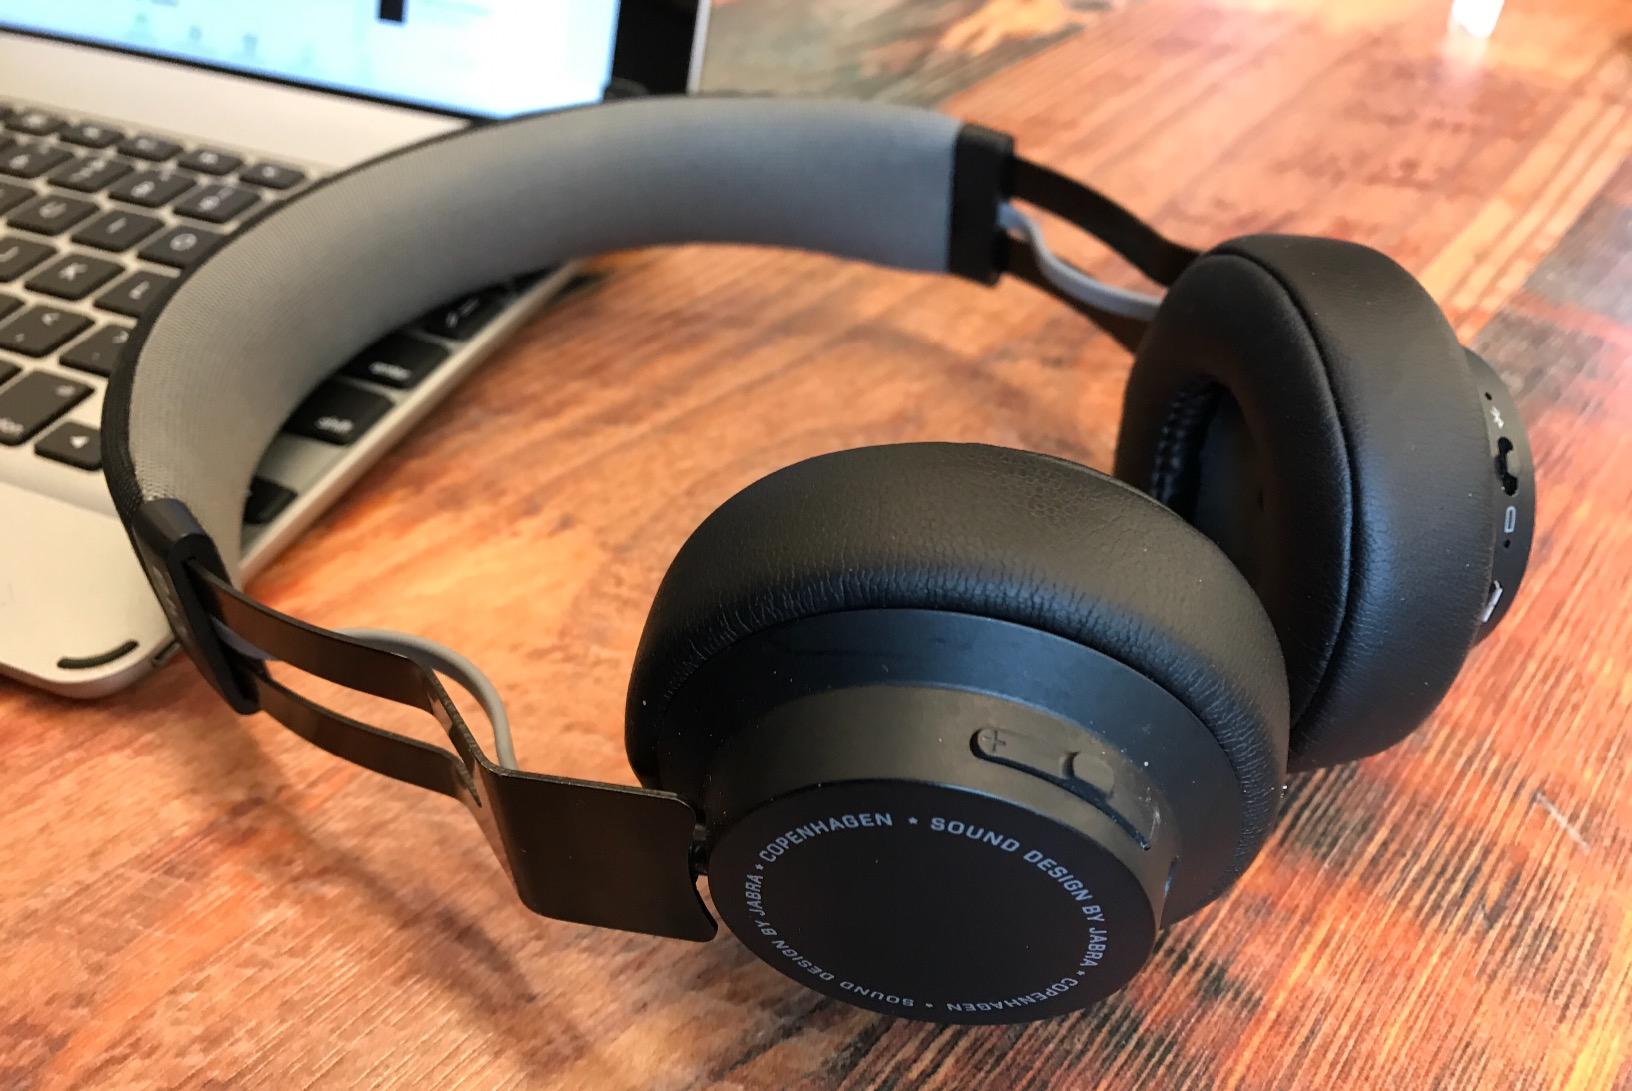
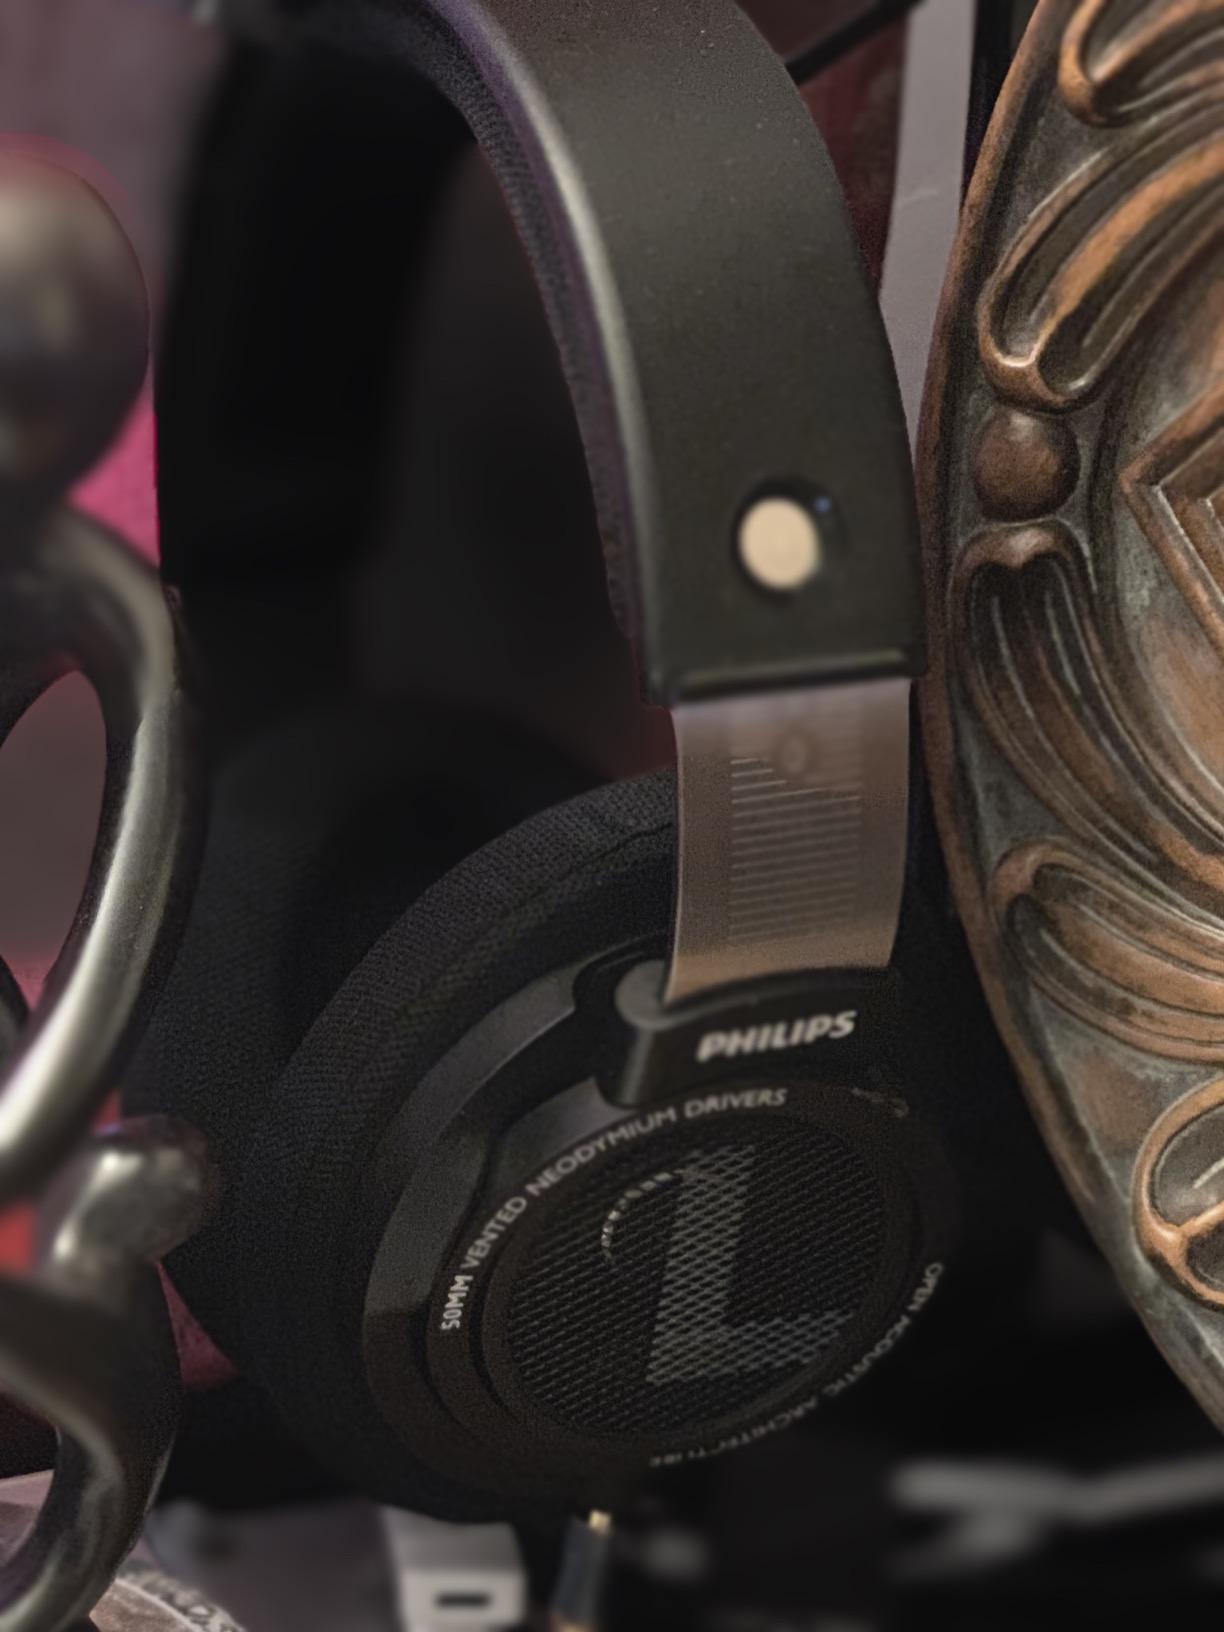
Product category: headphones
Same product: no